HDMS Thetis (1840)

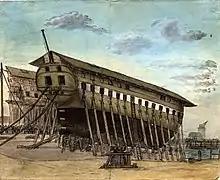
"Thetis" under construction at Nyholm..

"Thetis" was built at Nyholm to a design by Andreas Schifter. Diderich Funck was responsible for overseeing the actual construction. She was laid down in 1836 and the construction ended in 1841. She was launched on 30 April 1840.